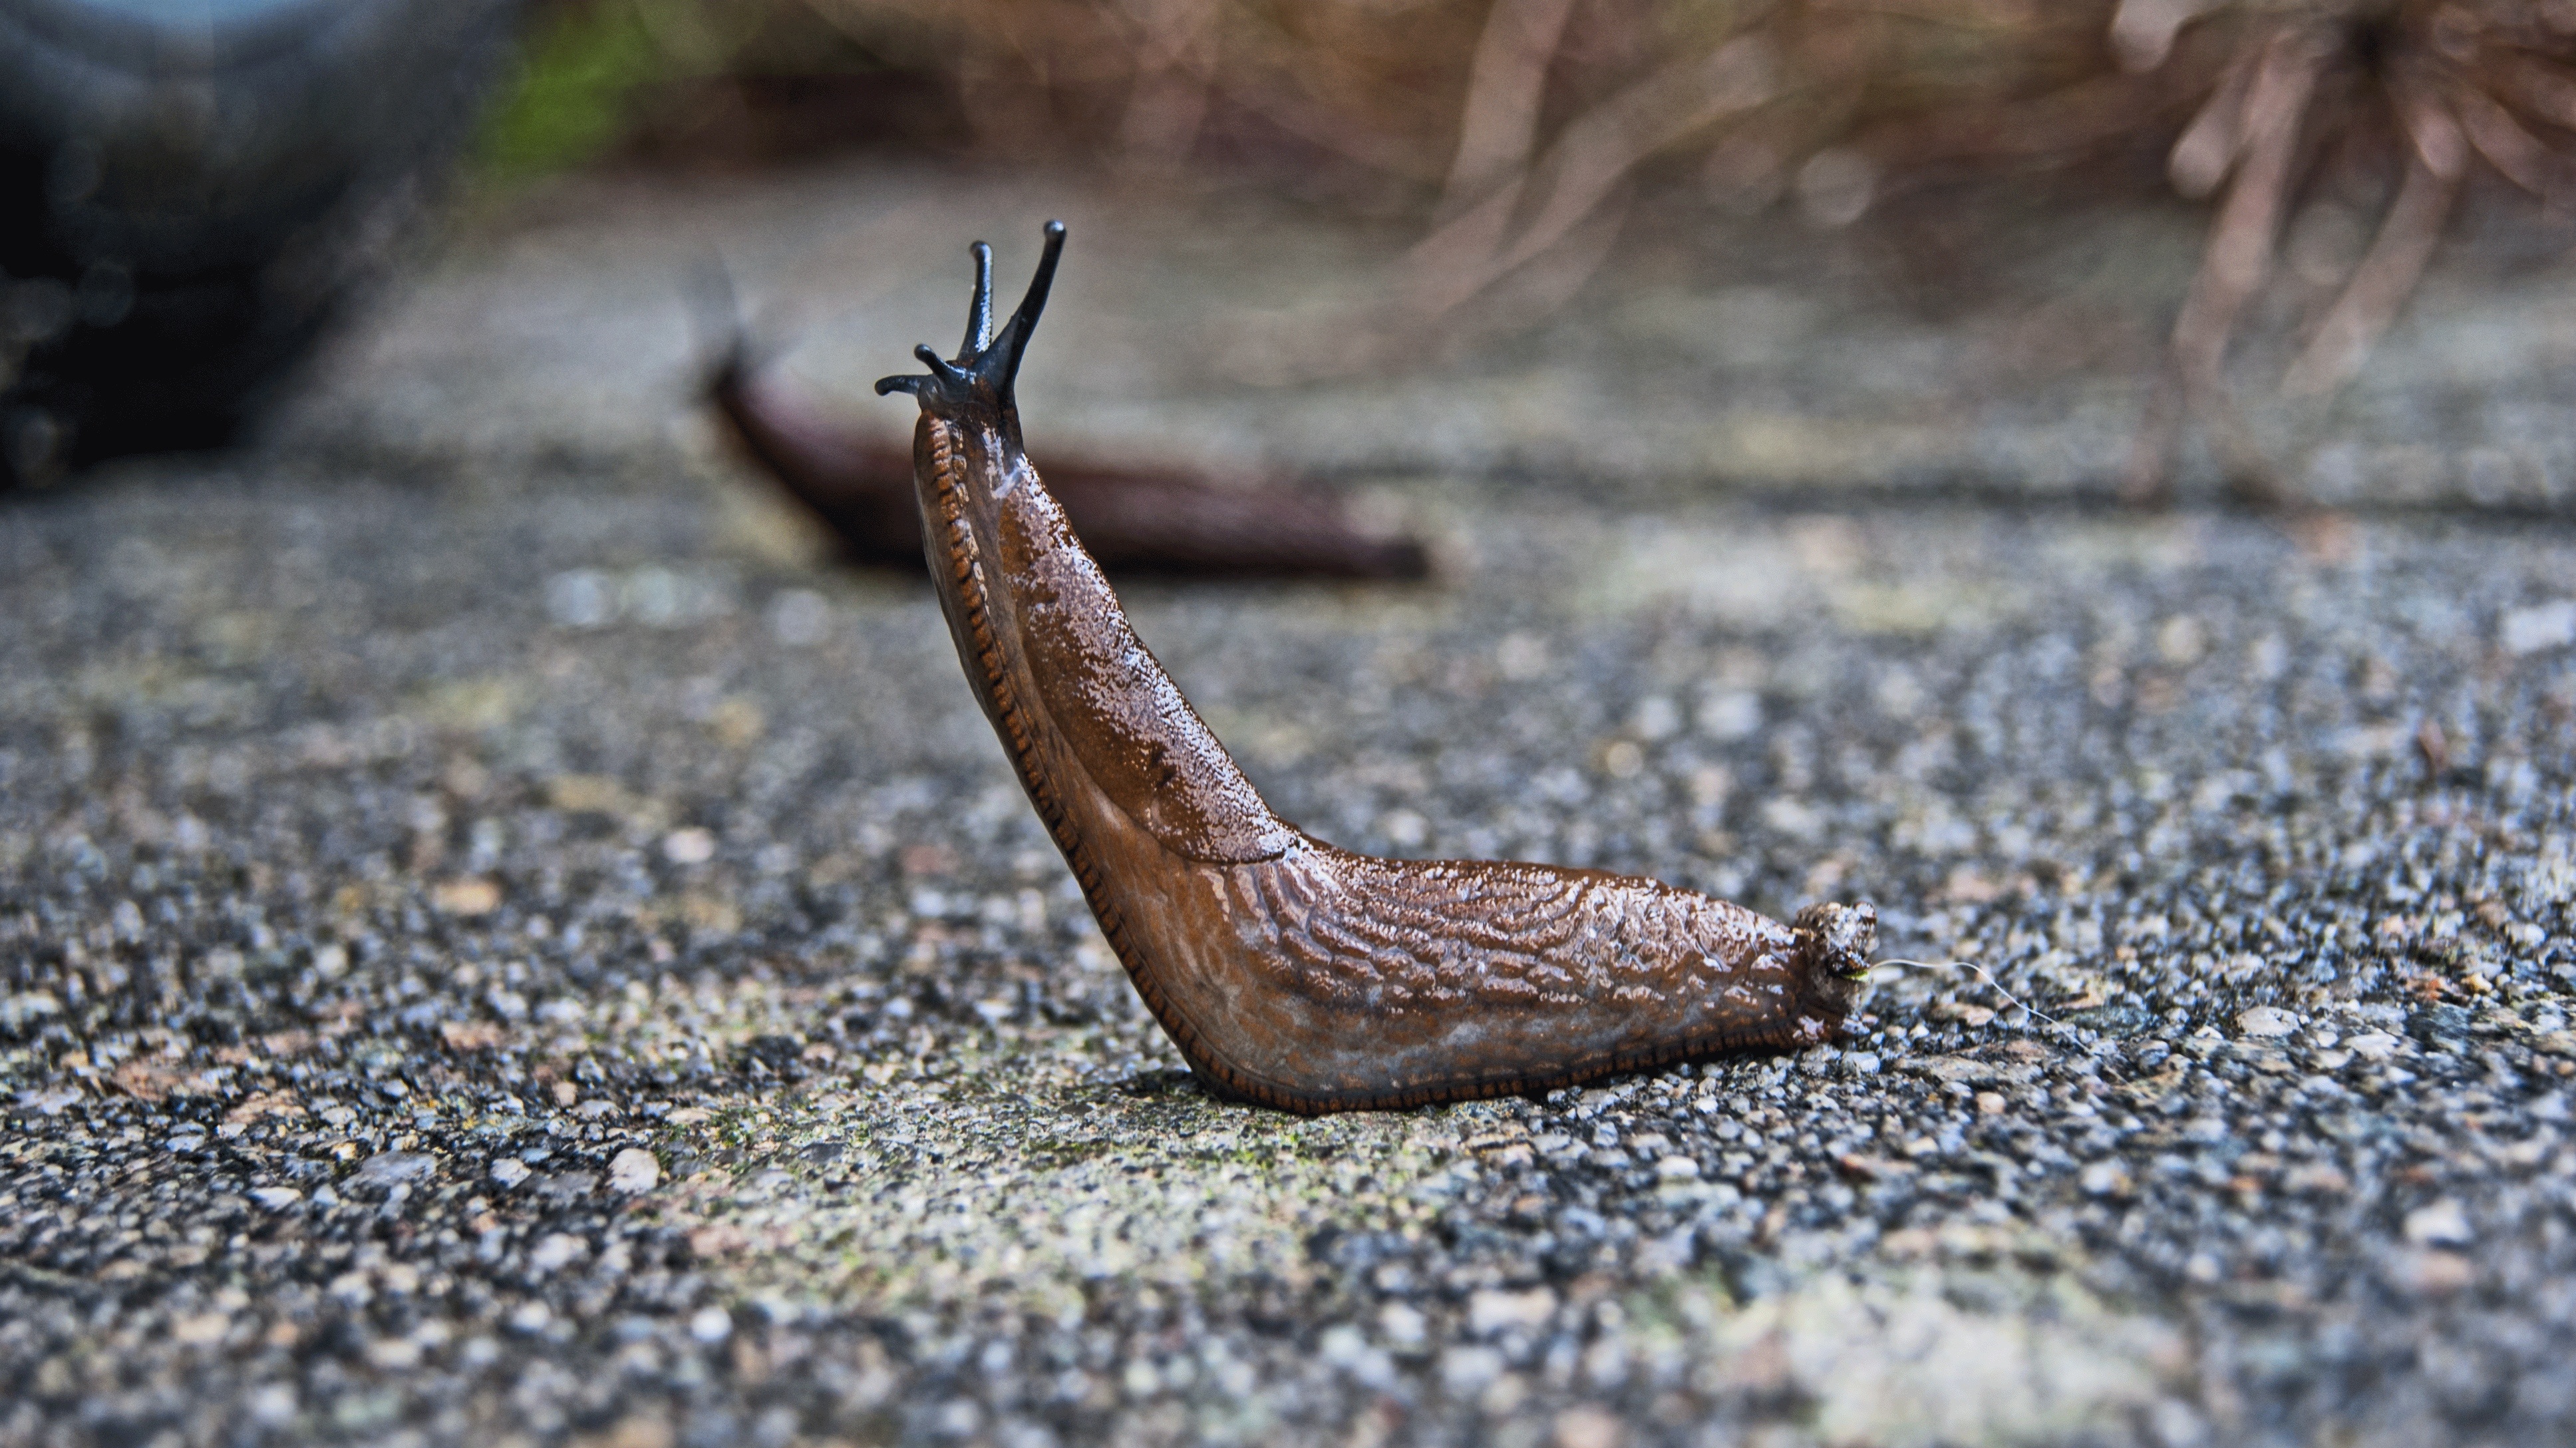
nature, sand, animal, wildlife, garden, fauna, invertebrate, close up, snail, molluscs, slug, mollusc, snails and slugs